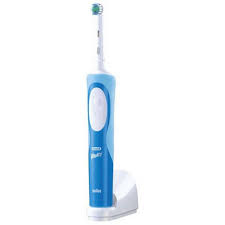
Waste category: trash